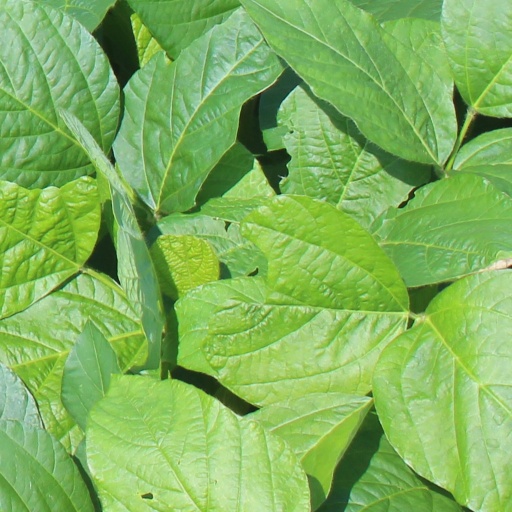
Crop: soybean